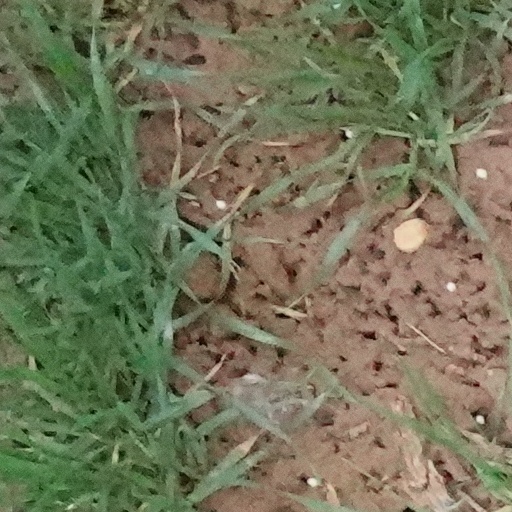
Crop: wheat